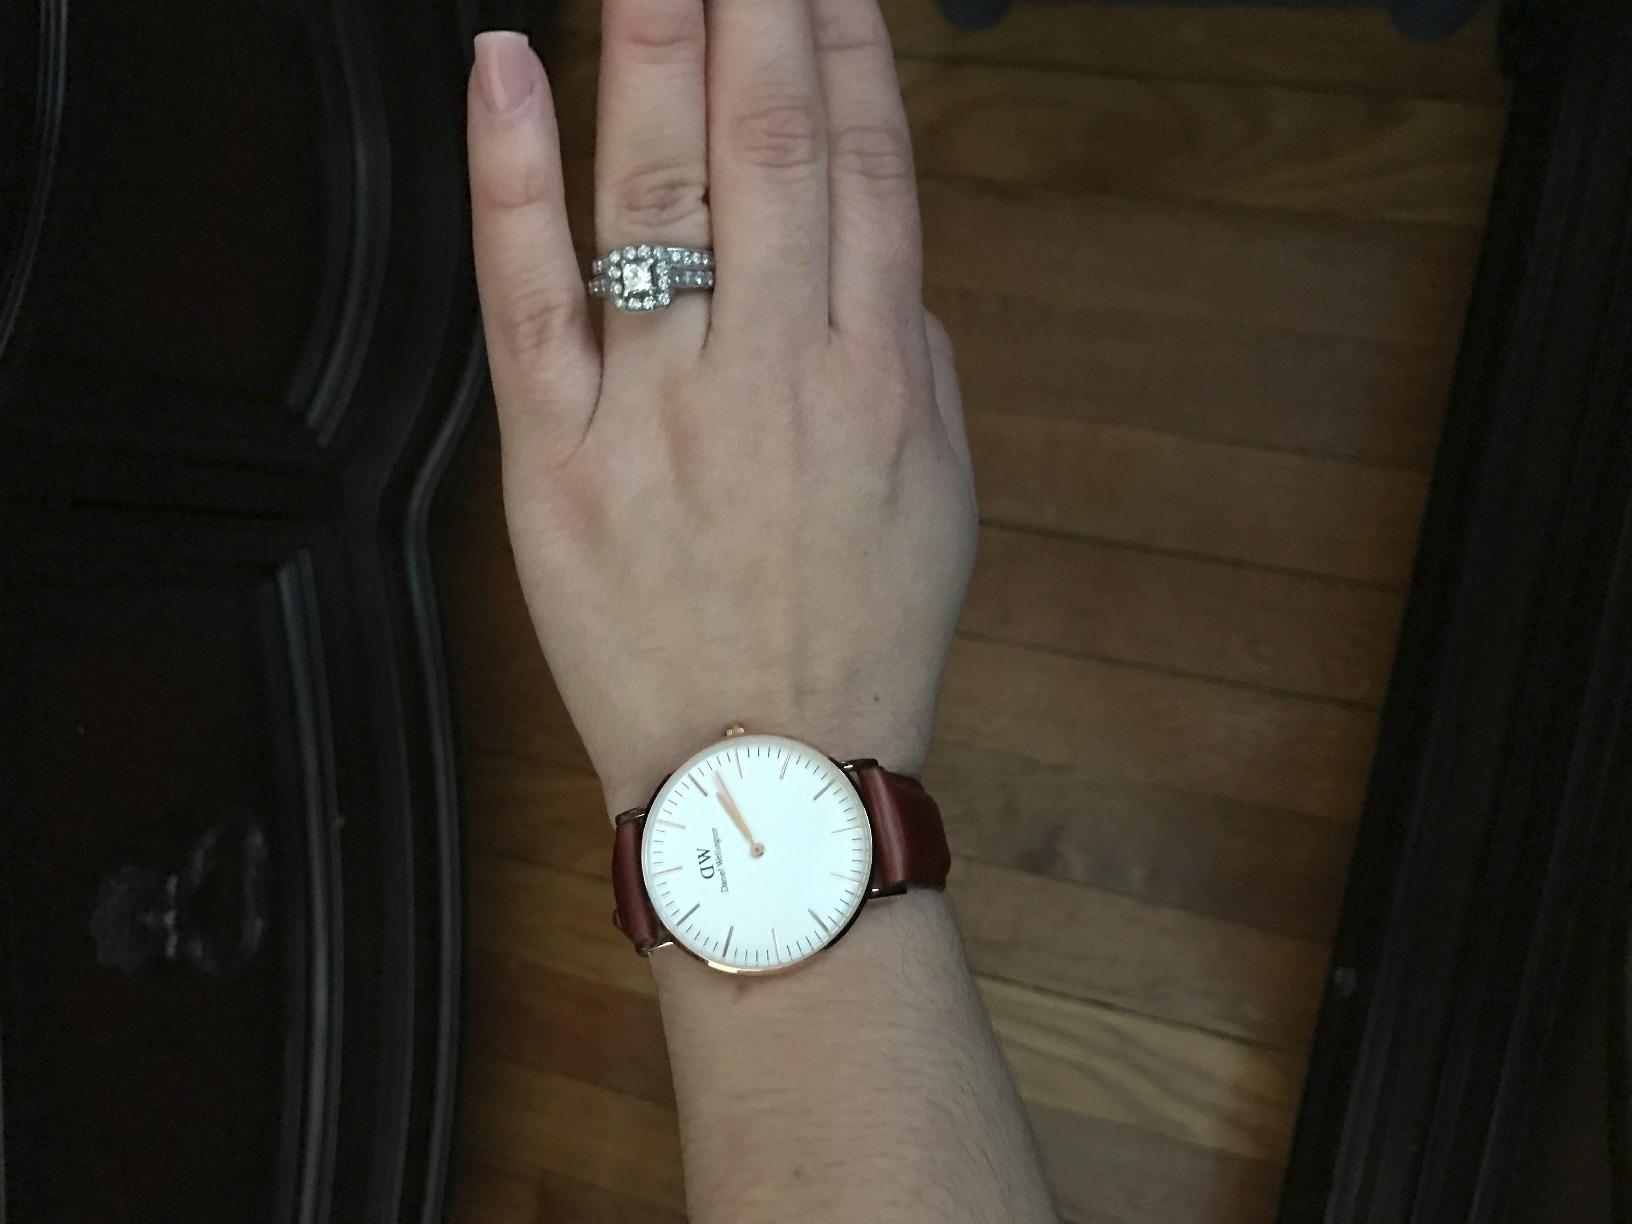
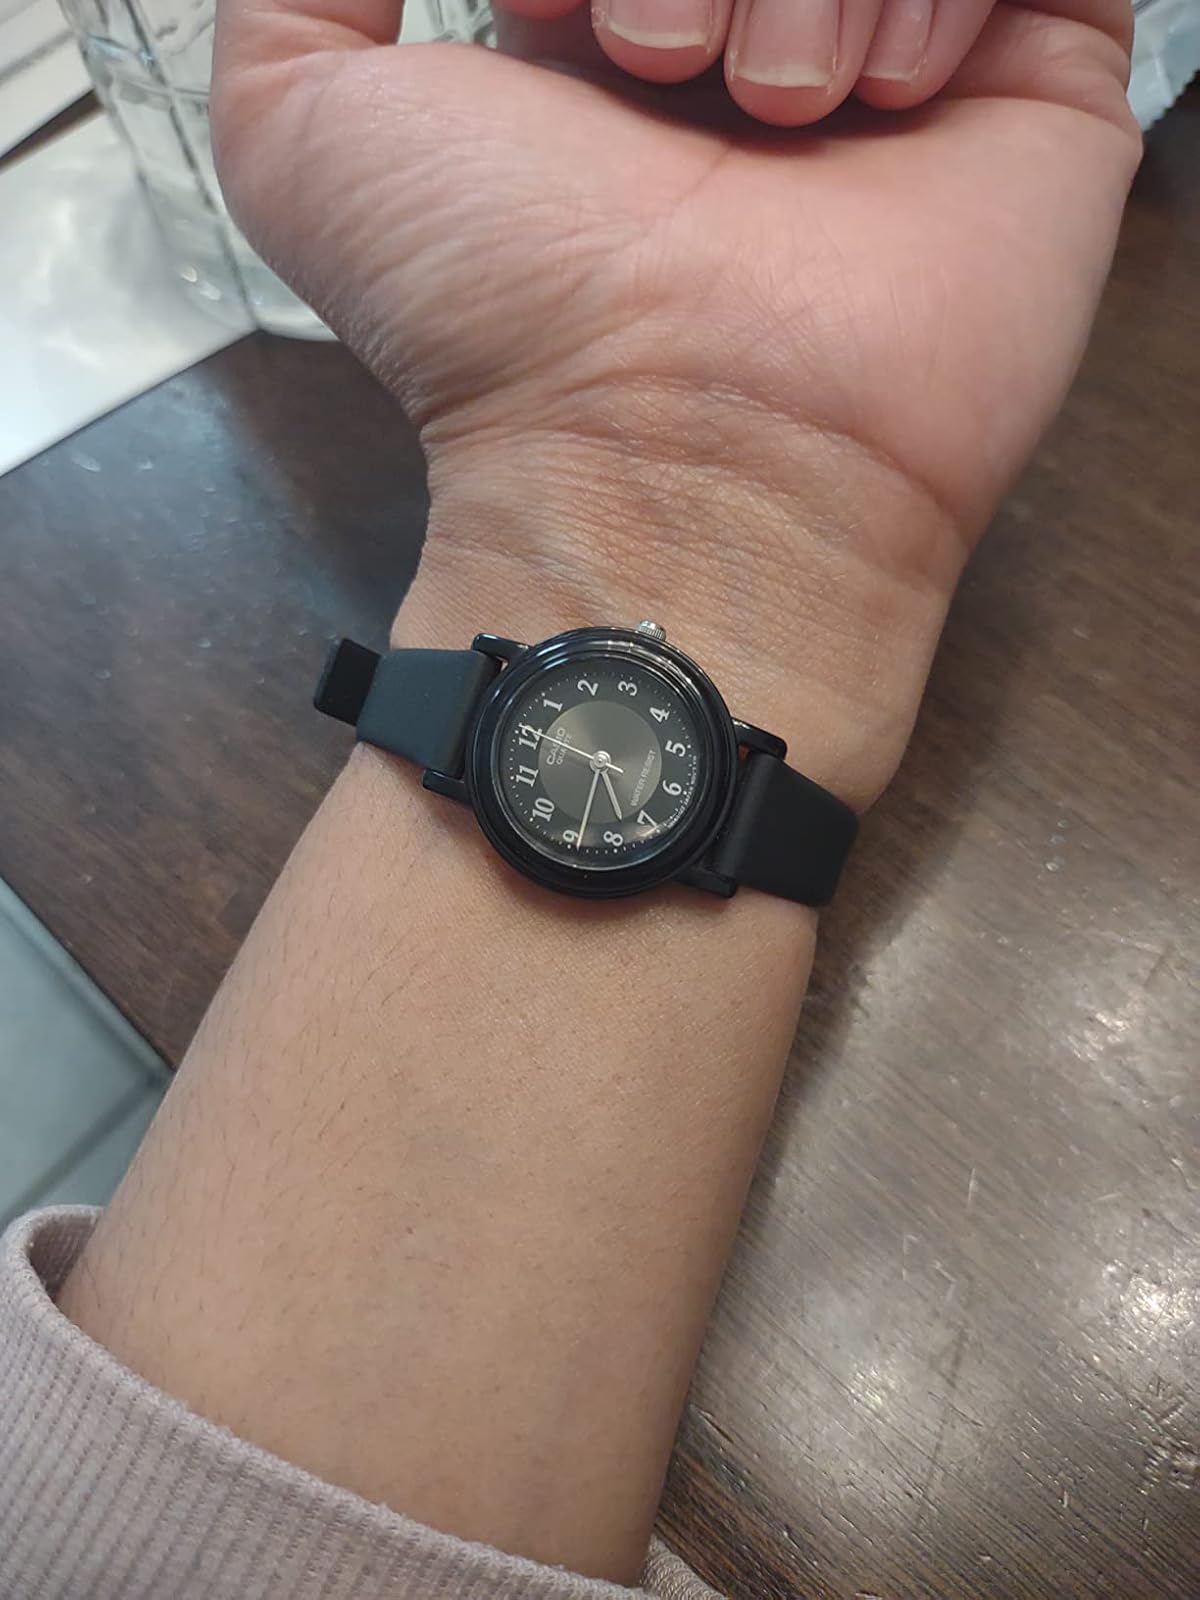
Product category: accessories_watch
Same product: no